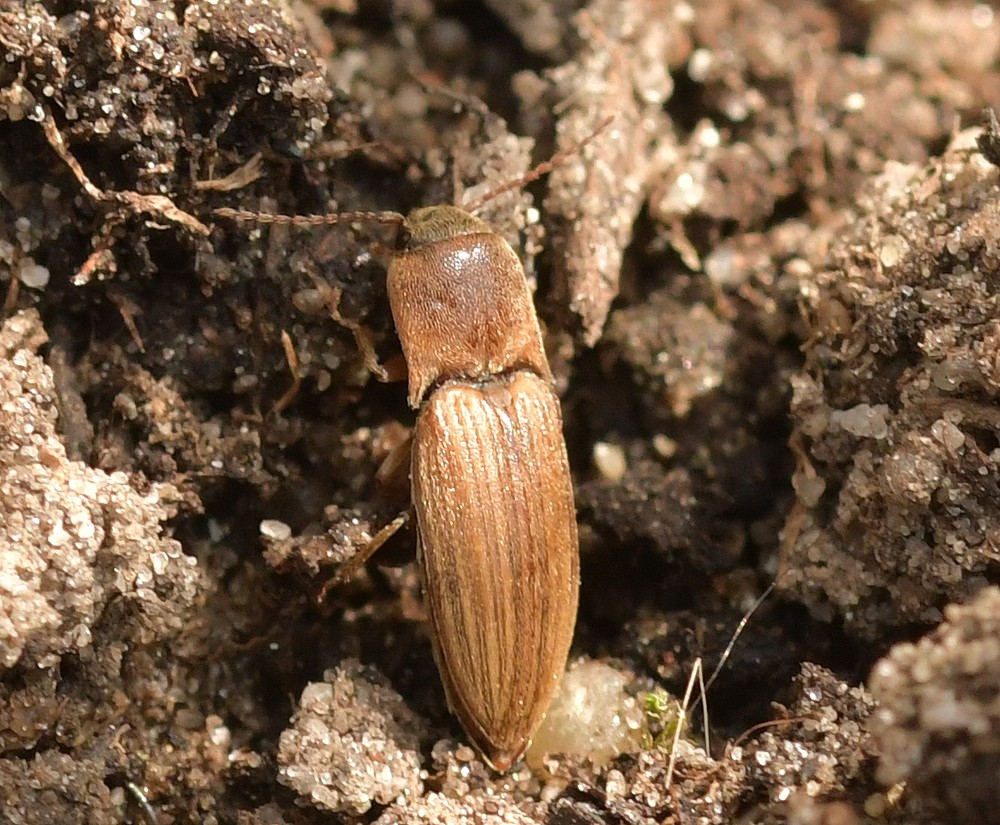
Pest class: clickbeetles_wireworms